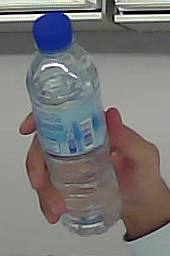
Product: nestle_water